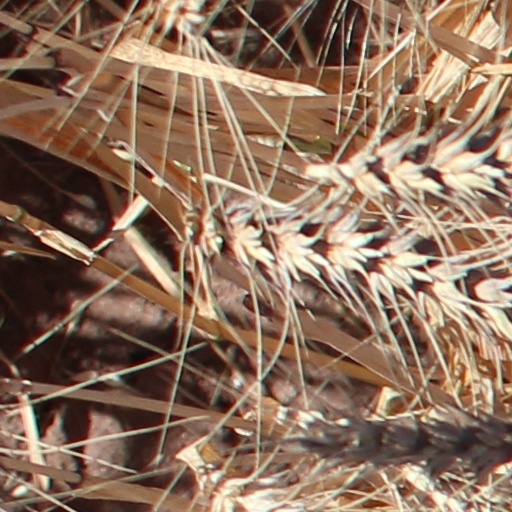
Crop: wheat